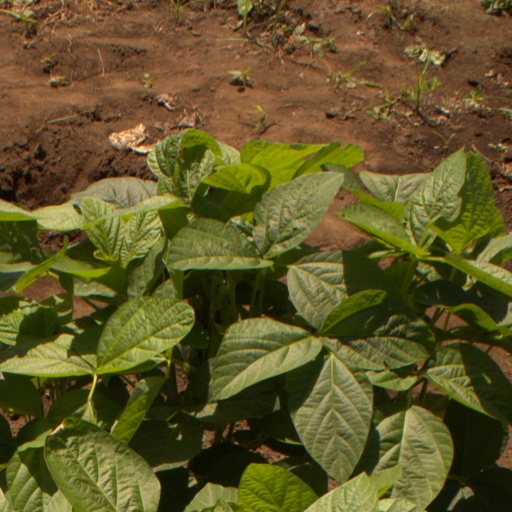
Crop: soybean